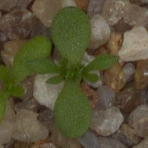
Label: scentless_mayweed